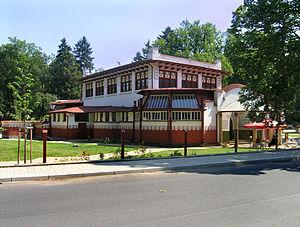
Mšené-lázně est une commune du district de Litoměřice, dans la région d'Ústí nad Labem, en Tchéquie. Sa population s'élevait à 1 771 habitants en 2018.